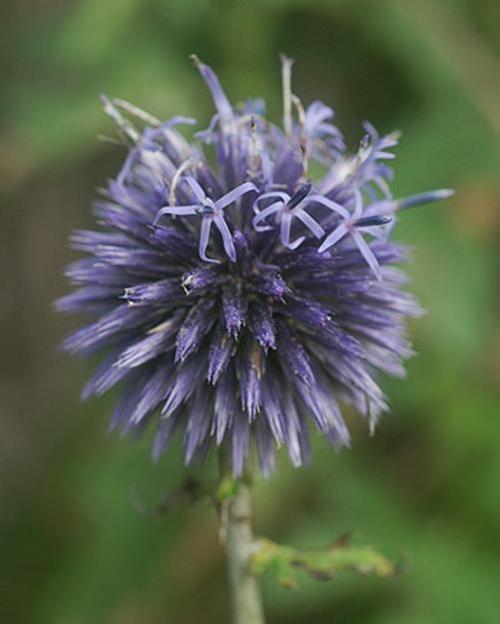
Label: globe thistle